Peabody Tavern

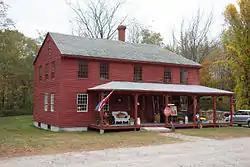
Peabody Tavern in 2013

The Peabody Tavern is a historic traveler's accommodations on United States Route 2 in Gilead, Maine. Built c. 1800 by Thomas Peabody, nephew to one of the area's first white settlers, it served travelers as a stagecoach, and later railroad, stop until the early 20th century. It was listed on the National Register of Historic Places in 1976.